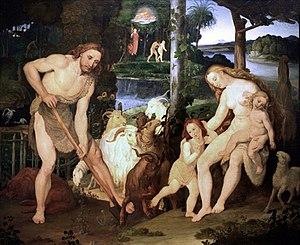
Johann Anton von Ramboux est un peintre allemand d'histoire et de portrait, né à Trèves le 5 octobre 1790 et mort à Cologne le 2 octobre 1866.